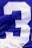
Number: 3